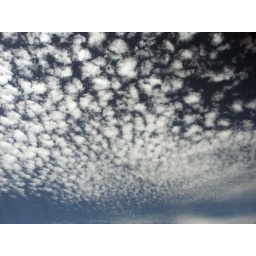
It is very unusual to see any clouds in the sky here let alone this many.